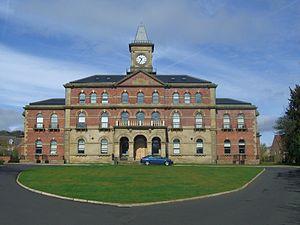
Thomas Clifford Allbutt est un médecin anglais, inventeur du thermomètre clinique. Expert anglais de l'histoire de la médecine, il a contribué à l'Encyclopaedia Britannica.